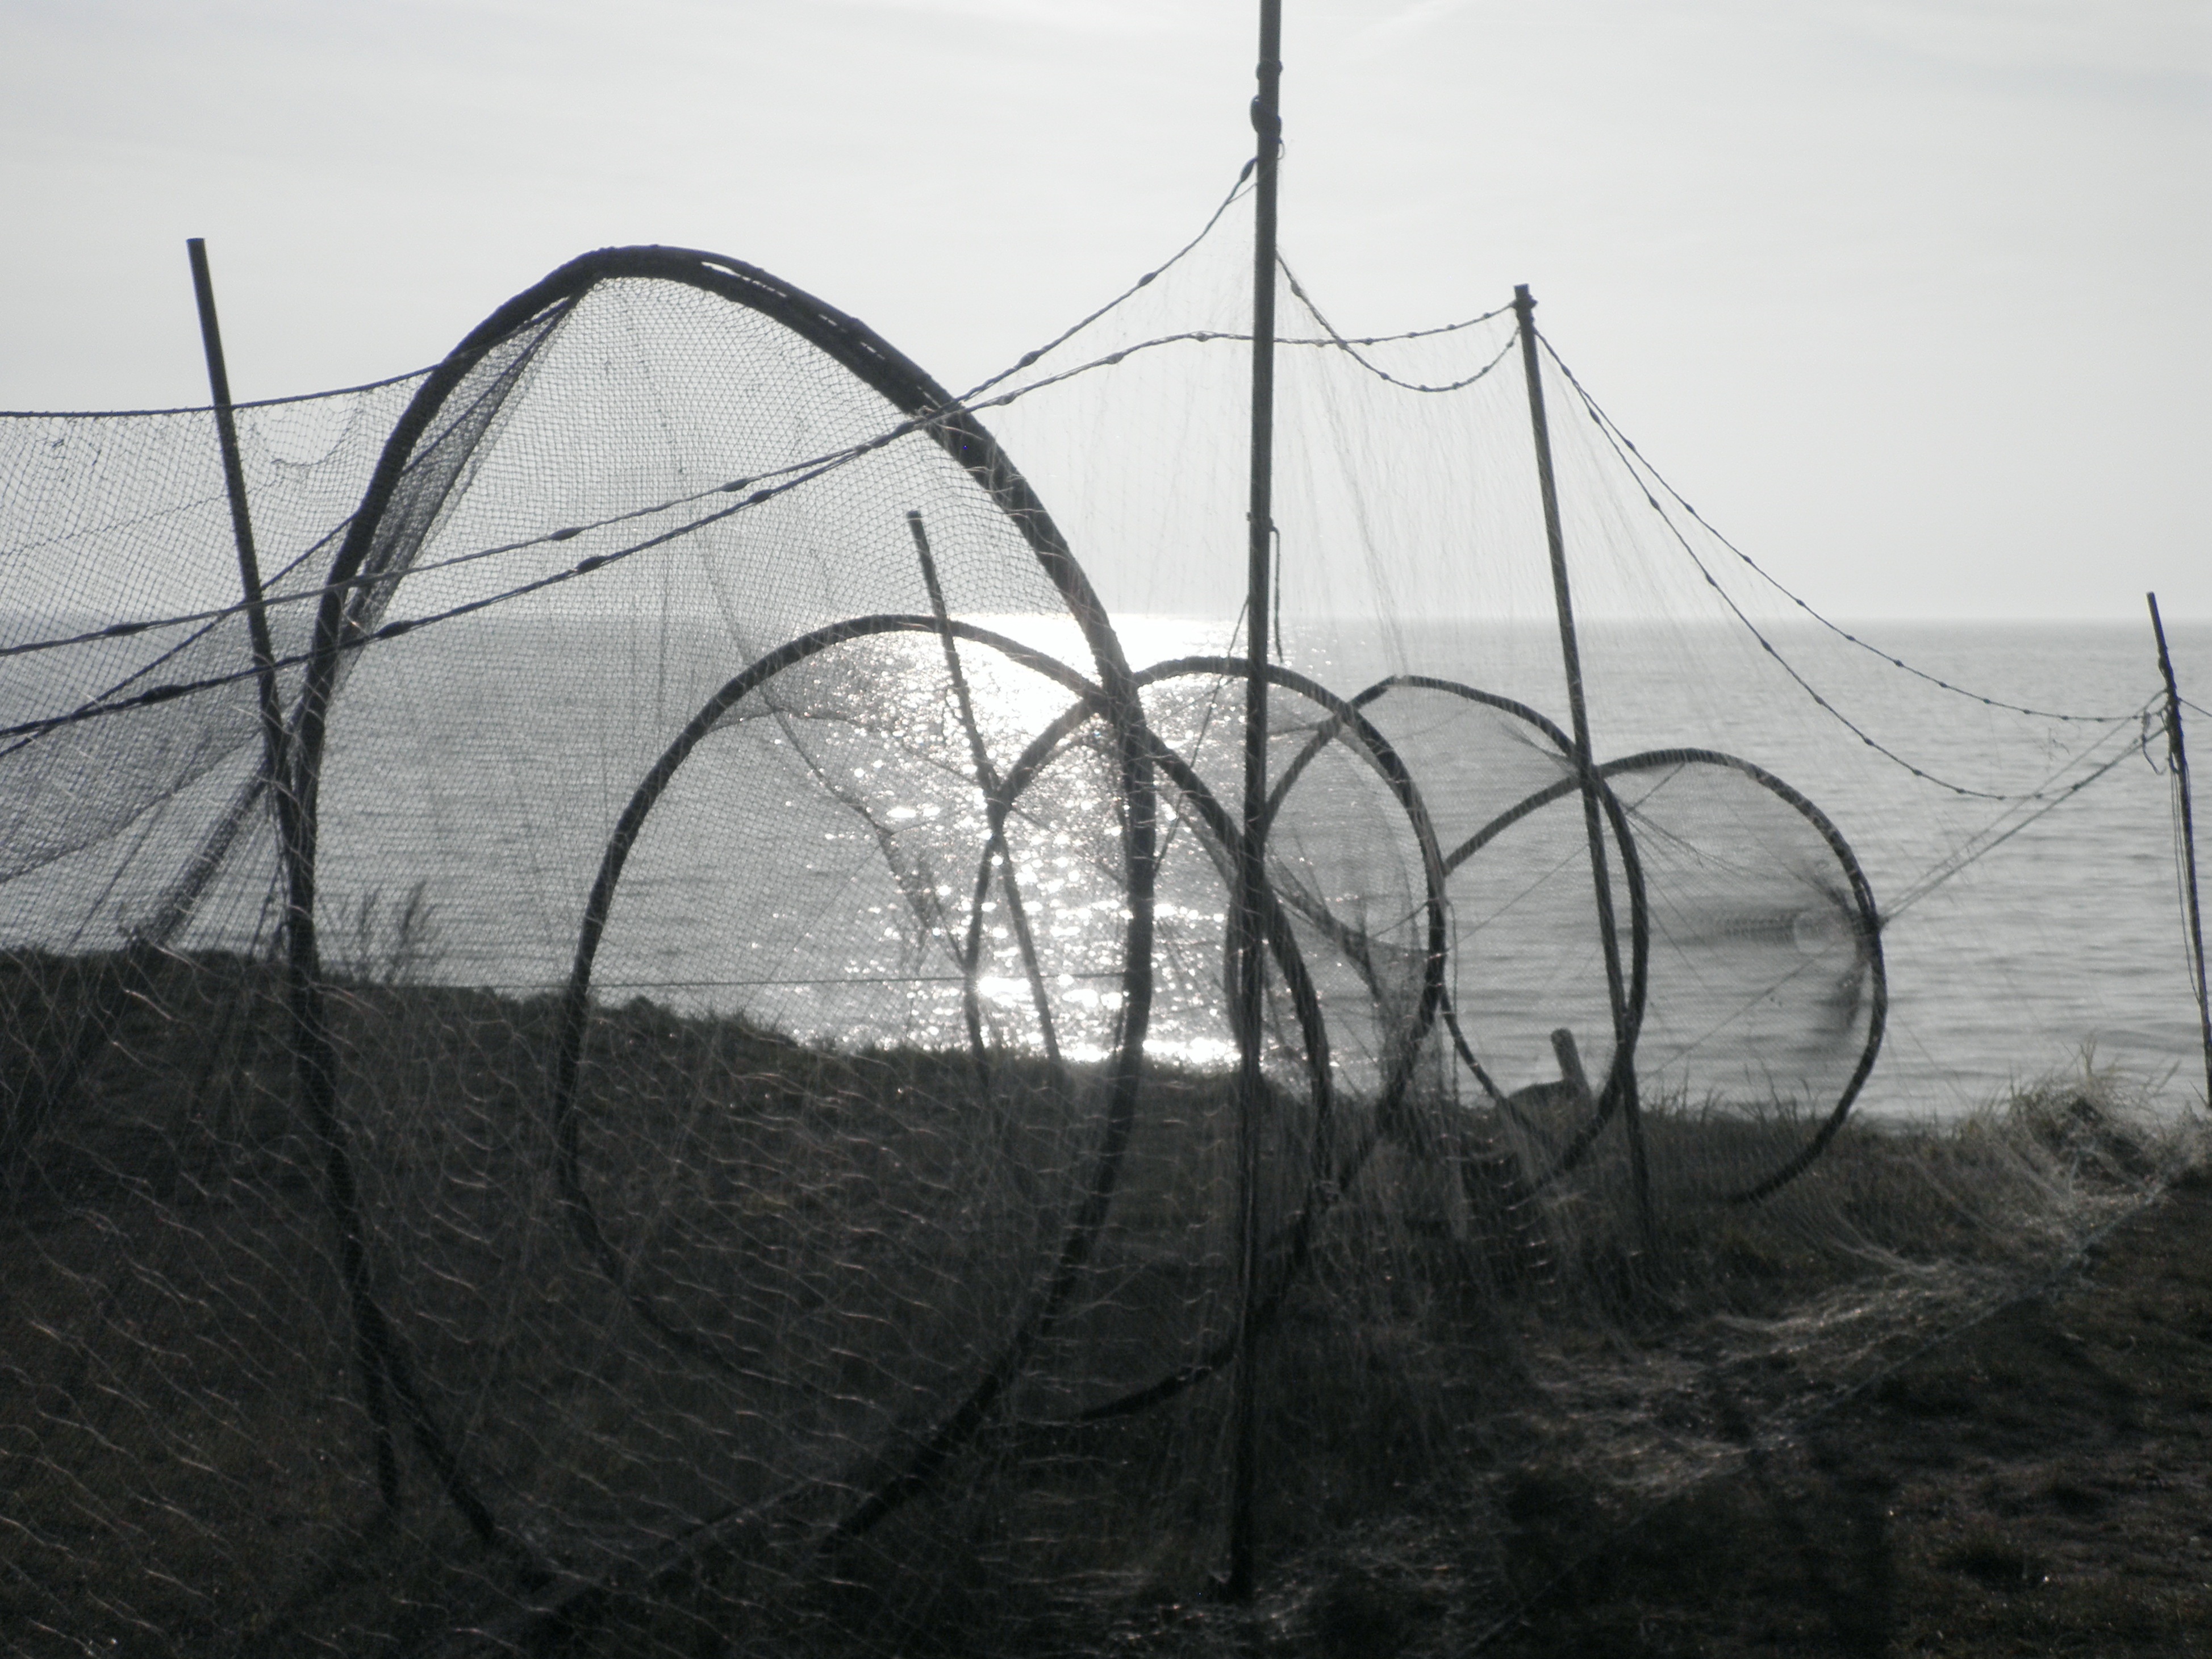
coast, fence, barbed wire, wind, line, fishing, monochrome, art, sketch, drawing, shape, network, back light, reuse, fishing net, dry nets, haff, monochrome photography, outdoor structure, wire fencing